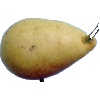
Label: Pear 2